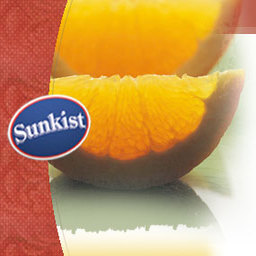
Label: Orange